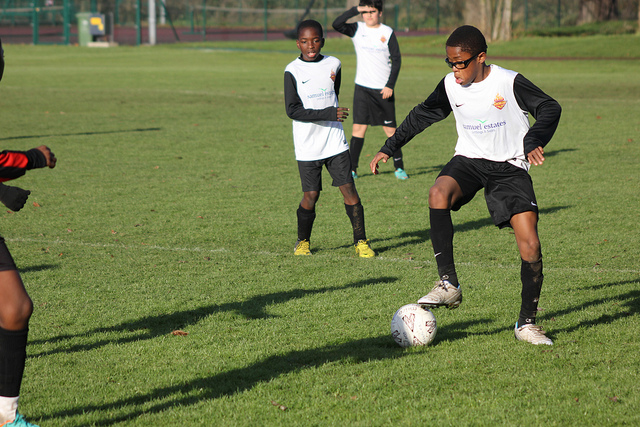
những đứa trẻ đang chơi bóng đá ngoài sân